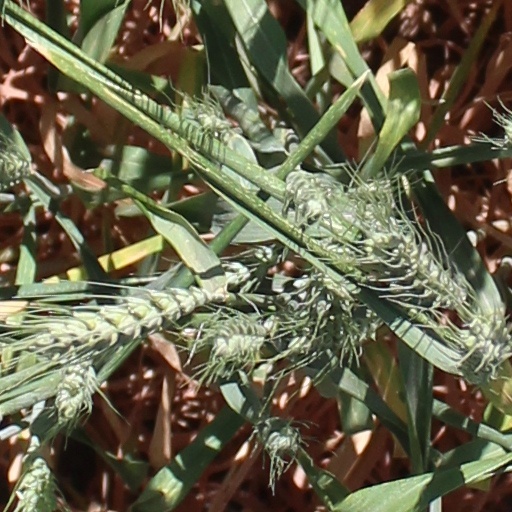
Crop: wheat